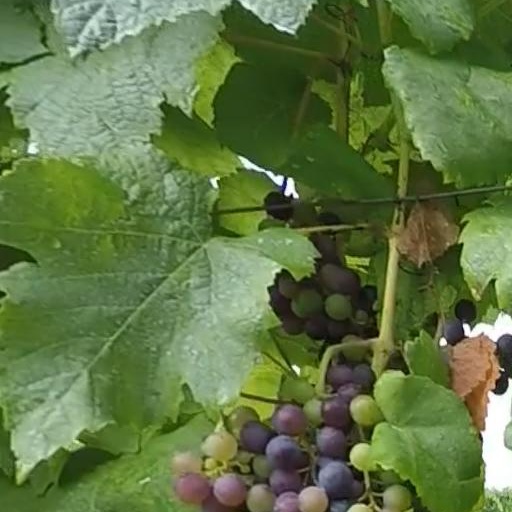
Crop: grape